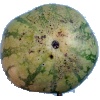
Label: watermelon